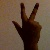
The image shows a hand gesture representing the number 3 in Indian Sign Language.